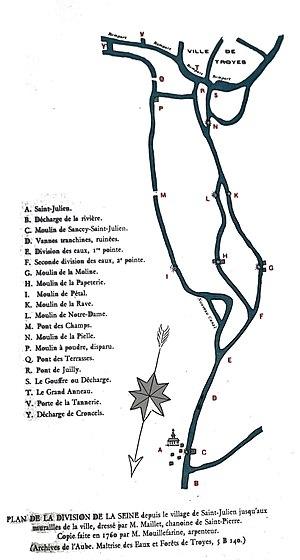
Moulins en amont de Troyes.
Le Moulin de Moline était situé sur la commune de Troyes dans le département de l'Aube. Construit au XIIIᵉ siècle par les comtes de Champagne.